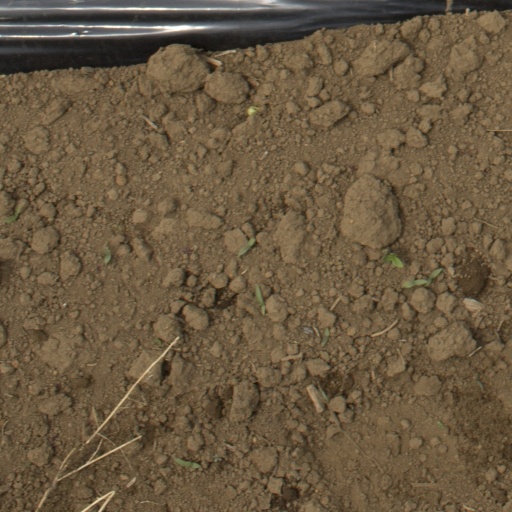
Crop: Jerusalem artichoke